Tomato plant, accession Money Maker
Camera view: tilt-top (135 deg); turntable rotation: 210 degrees
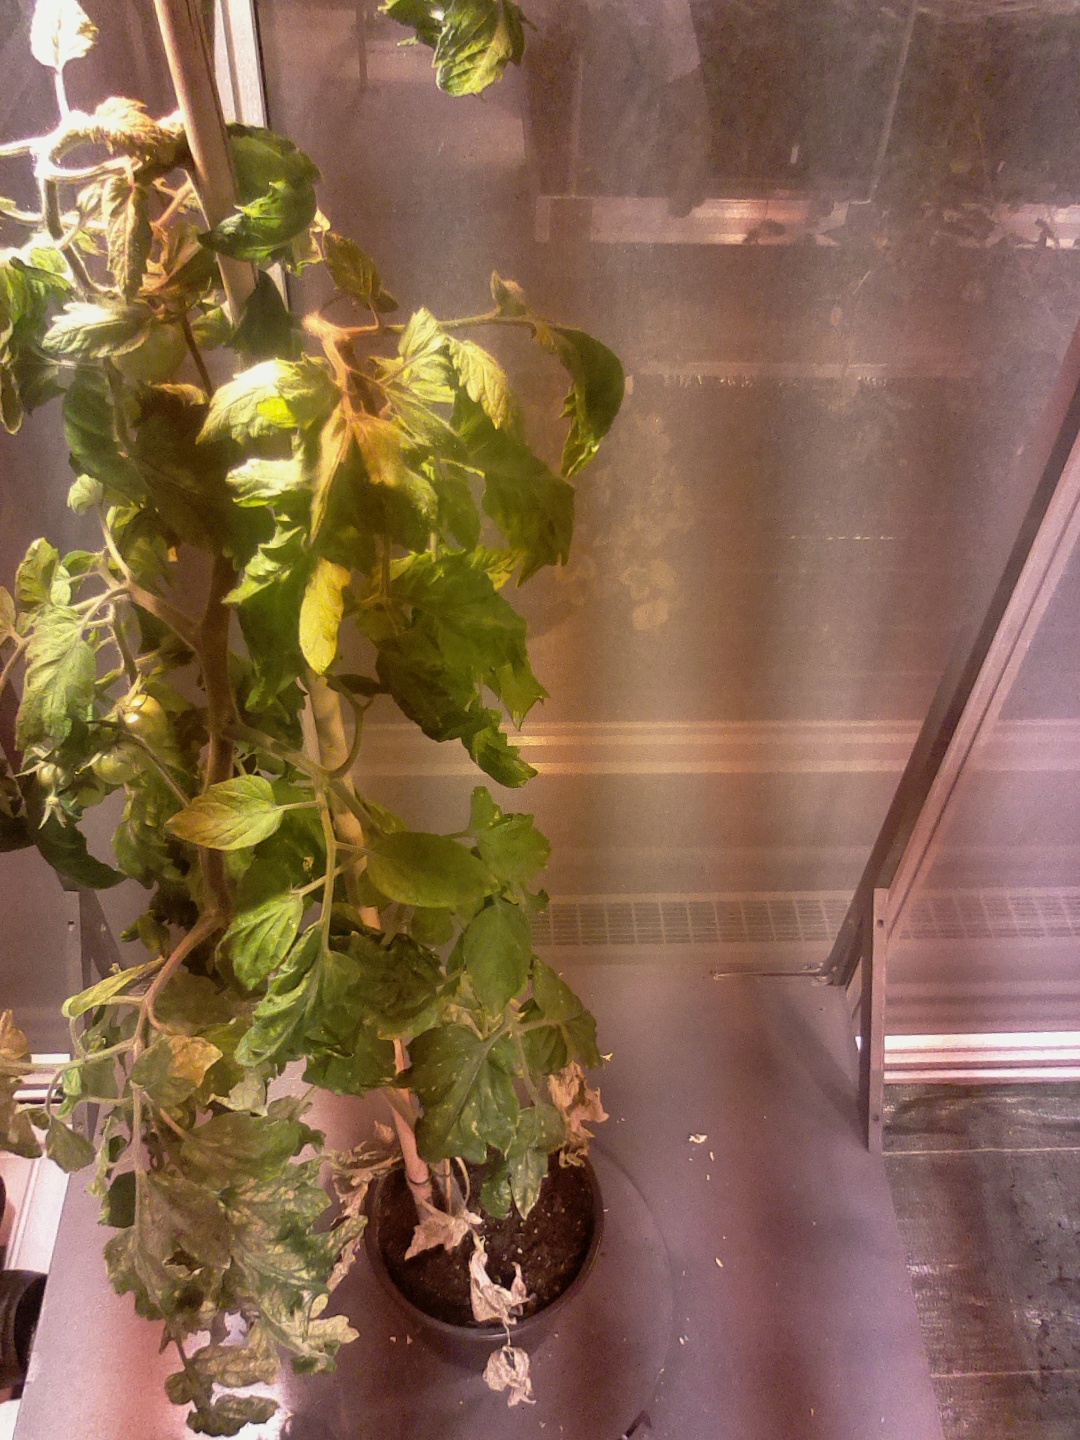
BBCH growth stage 72: 20%-30% of final fruit size